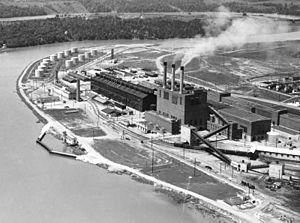
Manhattan Project / Uran / Isotopadskillelse / Termodiffusion
S-50 plant er den mørke bygning i foroven til venstre bag kraftværket ved Oak Ridge (med skorstene).
"Manhattan Project eller Manhattanprojektet var et forsknings- og udviklingsprogram, som under amerikansk ledelse og med deltagelse af Storbritannien og Canada førte til fremstillingen af de første atombomber under 2. verdenskrig. Fra 1942 til 1946 blev projektet ledet af generalmajor Leslie Groves fra den amerikanske hærs ingeniørkorps. Hærens del af projektet fik betegnelsen Manhattan District. Betegnelsen ""Manhattan"" afløste med tiden det officielle kodenavn ""Development of Substitute Materials"" for hele projektet. Undervejs opslugte Manhattanprojektet dens tidligere britiske modpart, som kaldtes Tube Alloys. Blandt de fysikere, som bidrog til atombombens skabelse, var Albert Einstein og Niels Bohr.